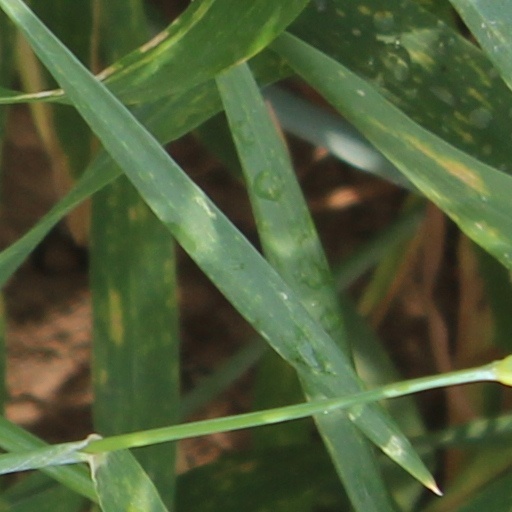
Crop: wheat